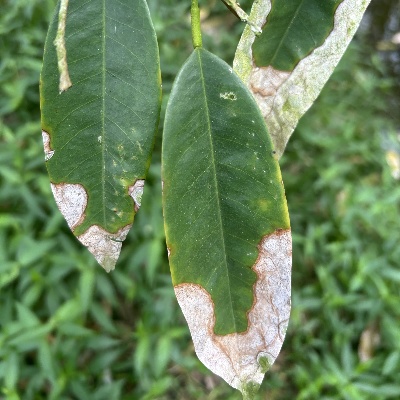
Label: Leaf_Colletotrichum